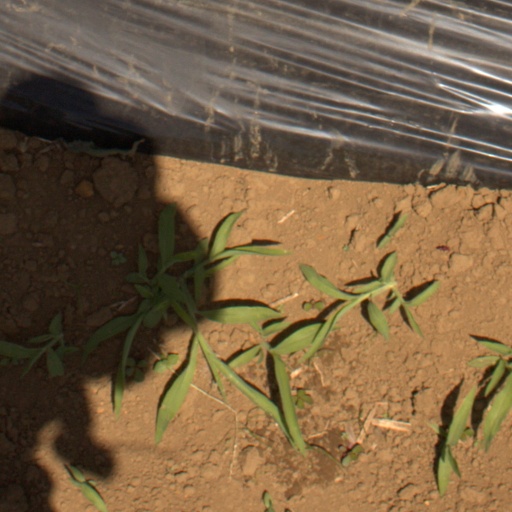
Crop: Jerusalem artichoke